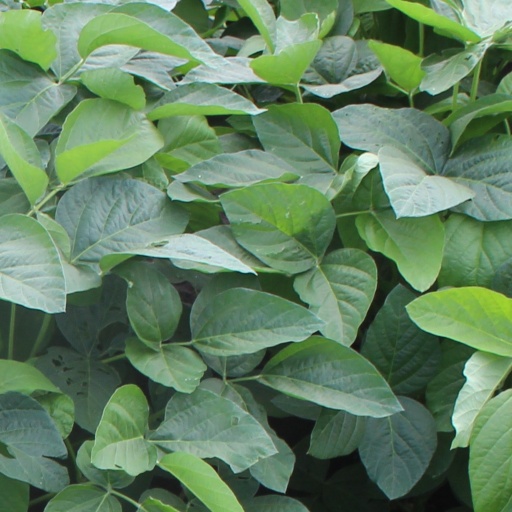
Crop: soybean